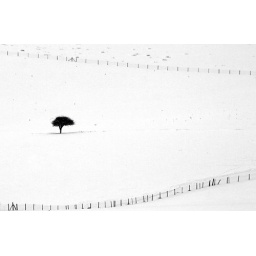
Taken today in the Cuckmere Valley, East Sussex while walking my dog in the snow. No one else was!!!!!.....